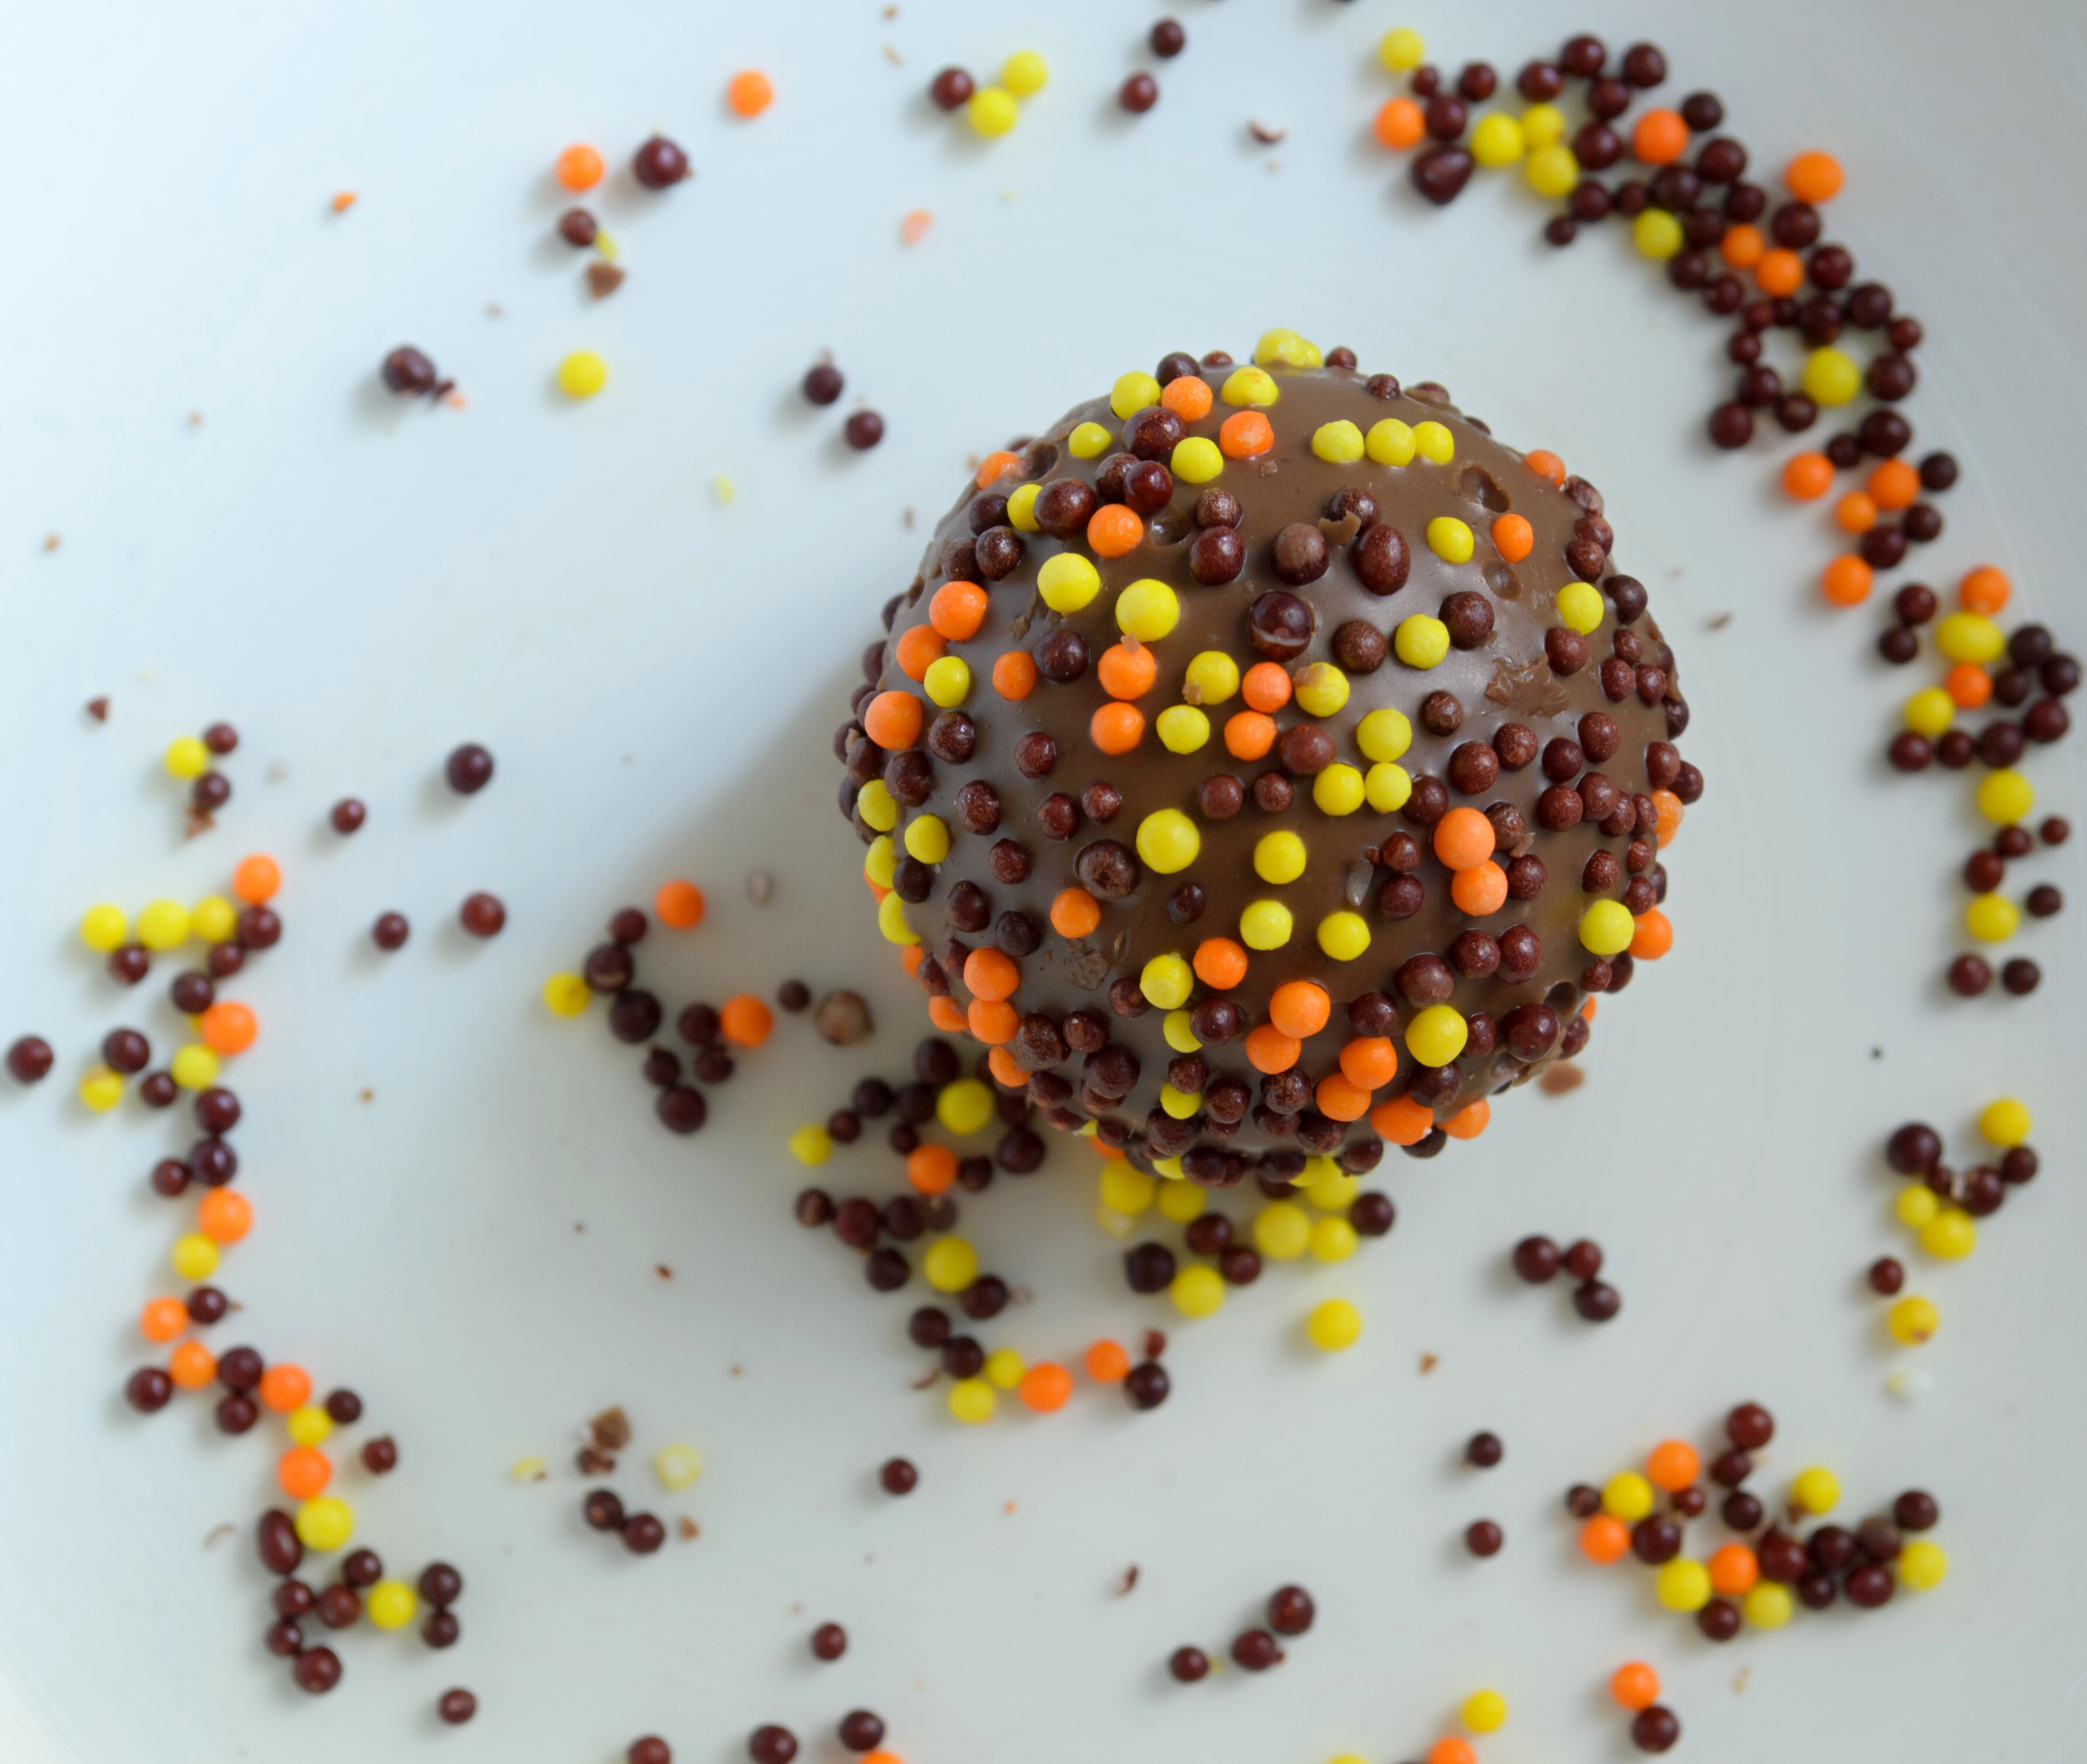
flower, food, produce, holiday, chocolate, bead, dessert, jewelry, sweets, candy, easter, products, sprinkles, candy avk, chocolate candy, sprinkling confectionery